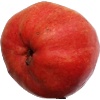
Label: red_pear